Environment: real
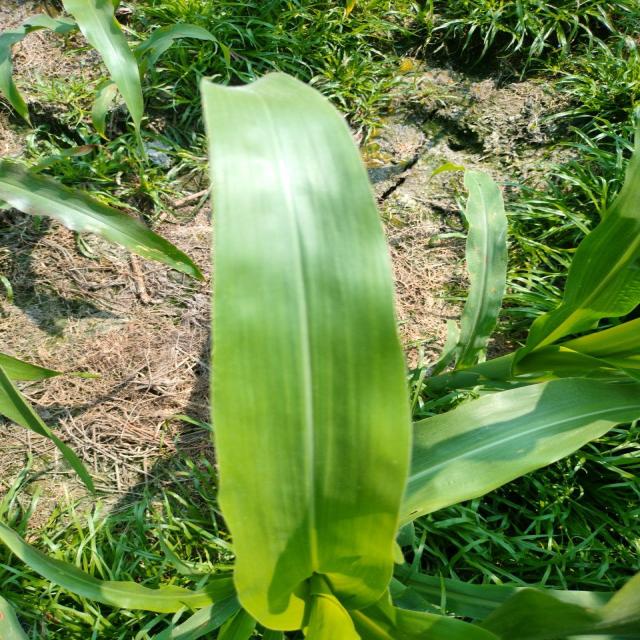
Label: healthy